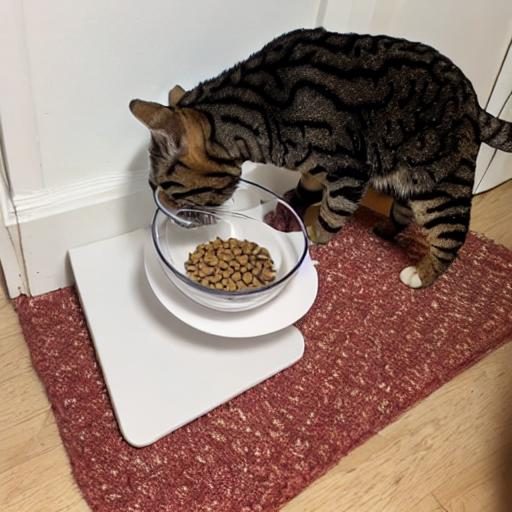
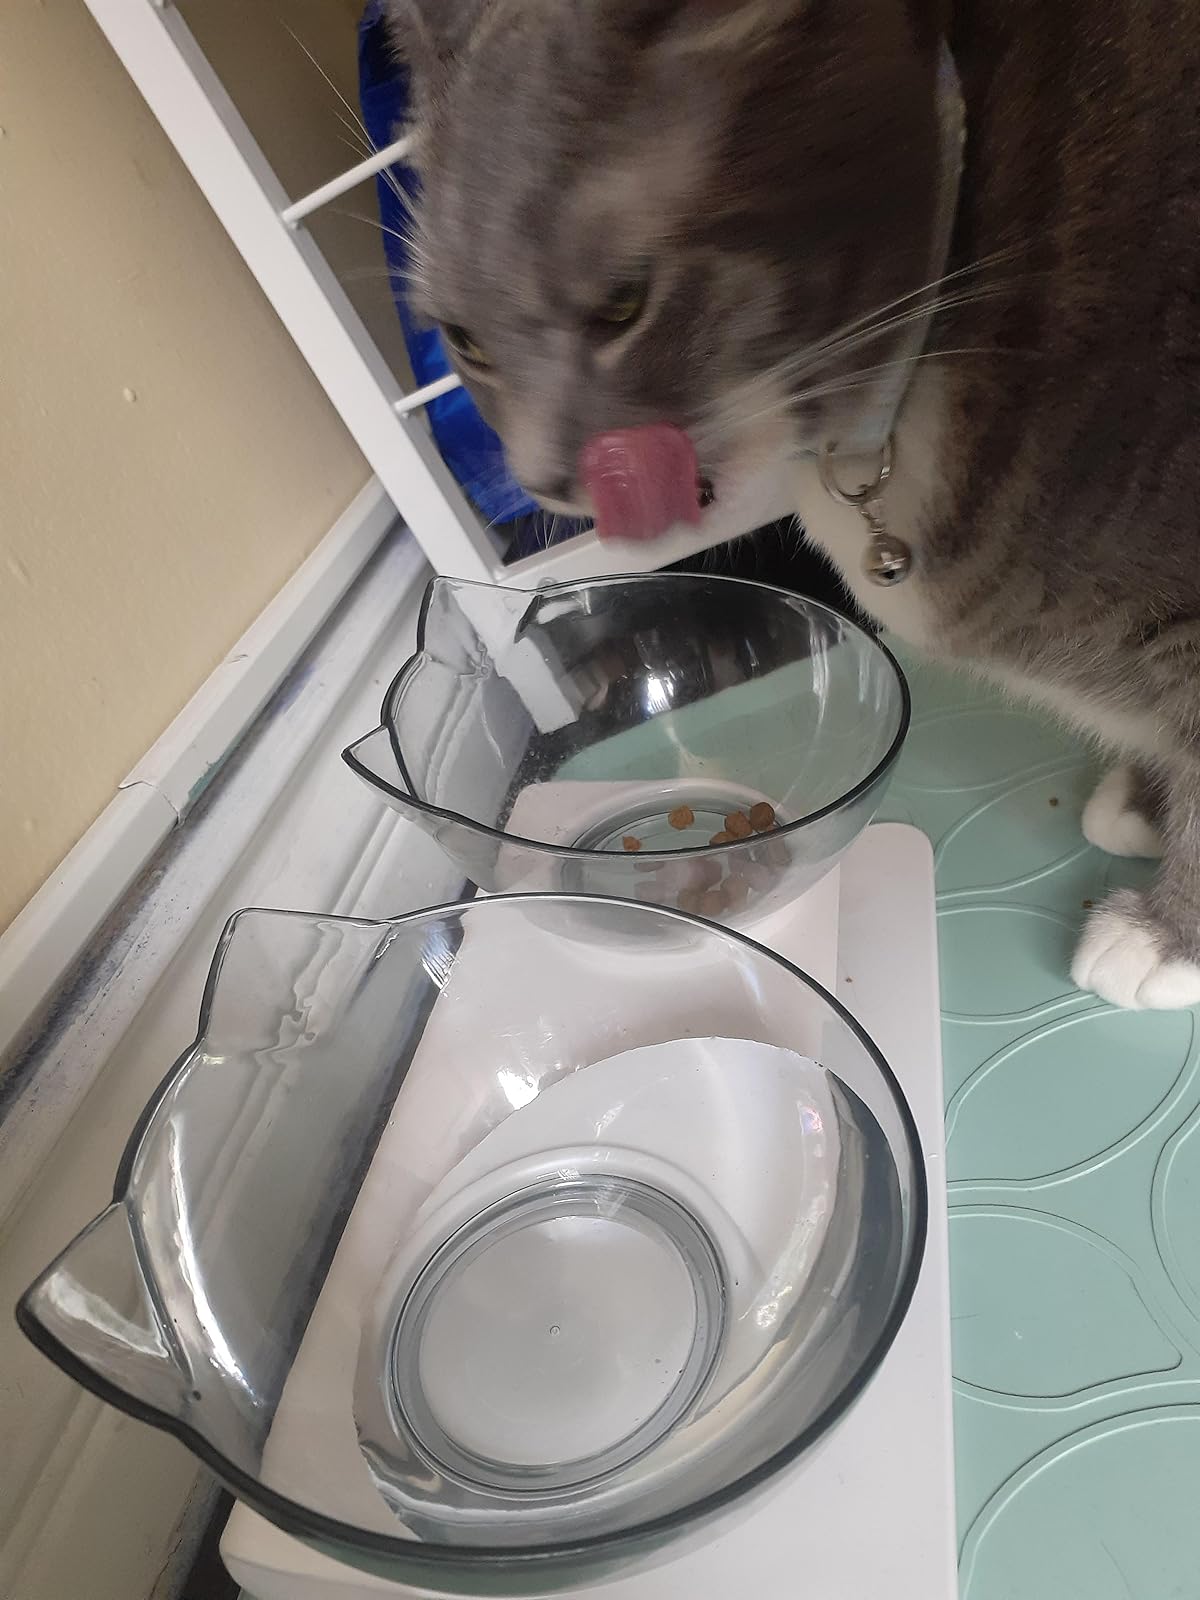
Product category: items_bowl
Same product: no